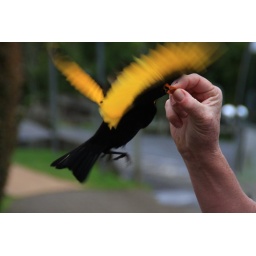
my friend had some sultana's in his hand and this male regent bower bird was a bit hungry.